Sable Island horse

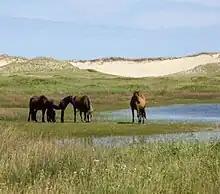
Typical colour patterns

The horses that remain on Sable Island are feral. They generally stand between . Males from the island average about and females about . The available food on the island limits their size, and the offspring of horses removed from the island and fed more nutritious diets are generally larger. Physically, the horses resemble Iberian horses, with arched necks and sloping croups. Overall, they are stocky and short, with short pasterns that allow them to move easily on sandy or rough ground. Sable Island horses have very shaggy coats, manes and tails, especially during the winter. The tail is full and low-set. Their coats are mostly dark colours, but some do have white markings. About half are bays, with the rest distributed among chestnut, flaxen, and black. Many Sable Island horses have a natural ambling gait. Prior to their protection, when they could be kept for the use of humans, the horses were known for their sure-footedness and gaits.